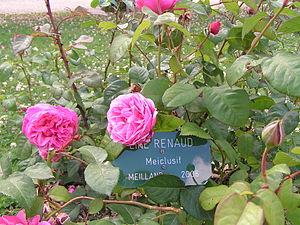
rosier Line Renaud au parc du Tahor de Rennes